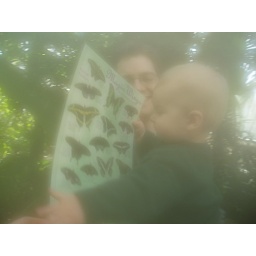
Durham's Museum of Life &amp;amp; Science, in the balmy butterfly house